Bargy Castle

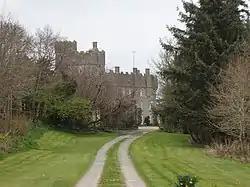
Bargy Castle

Bargy Castle is a Norman fortress near the village of Tomhaggard in the Barony of Bargy, County Wexford, Ireland, some south-west of Wexford town. The name Bargy derives from "Ui Bhairrche", the name of a local tribe.